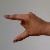
The image shows a hand gesture representing the letter 'Z' in Indian Sign Language.